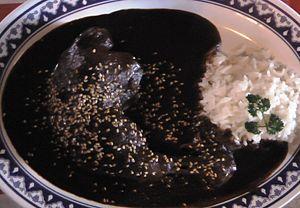
La culture du Mexique, pays du sud de l'Amérique du Nord, avec façade atlantique et façade pacifique, désigne d'abord les pratiques culturelles observables de ses habitants.
La cuisine mexicaine est considérée comme très variée de par son héritage préhispanique et européen, conséquence de la conquête espagnole de l'empire Aztèque au cours du XVIᵉ siècle. Elle a aussi connu l'influence des cuisines africaines, caraïbéennes, asiatiques et moyen-orientales. La base traditionnelle de cette cuisine est le maïs, ainsi que d'autres aliments d'origine autochtone comme le haricot, l'avocat, la tomate, la dinde, les cacahuètes, la vanille et le piment, accompagnés de riz, transporté par les Espagnols. Les Européens ont amené avec eux un grand nombre d'aliments parmi lesquels les plus importants sont les viandes d'animaux domestiqués, les produits laitiers, et diverses herbes et épices.